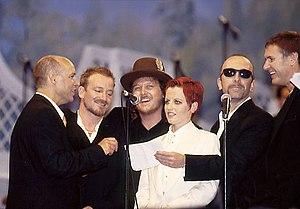
Cet article présente la chronologie de l'histoire du groupe de rock irlandais U2 :